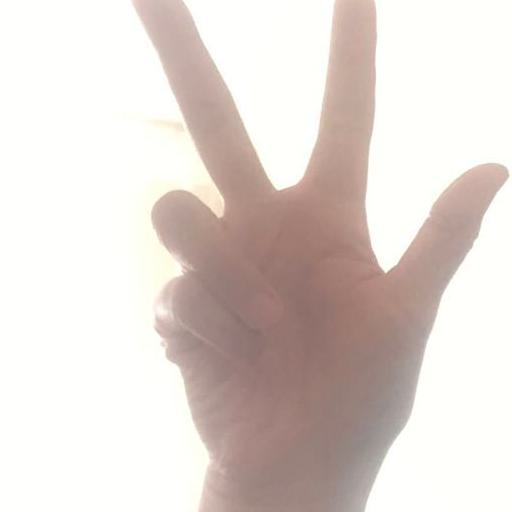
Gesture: three2